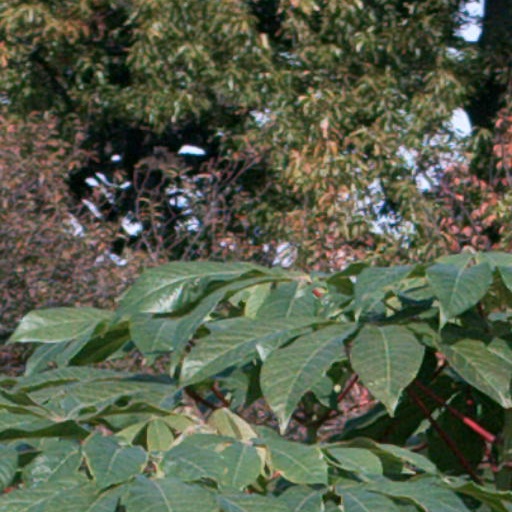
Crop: cassava